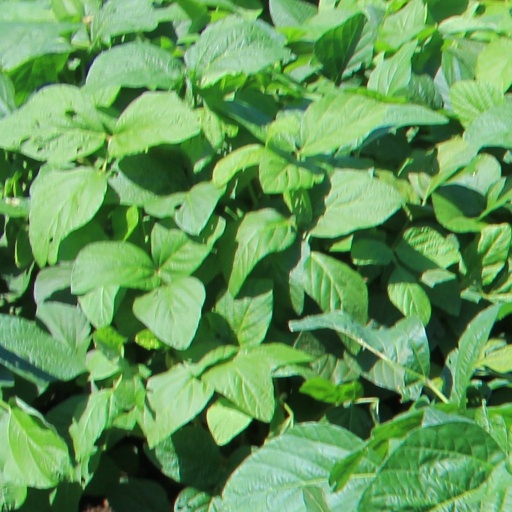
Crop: soybean